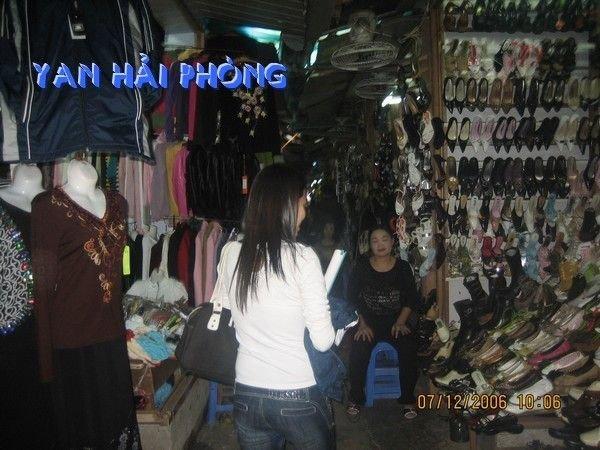
có một cô gái mặc áo trắng đang di chuyển giữa những quầy hàng